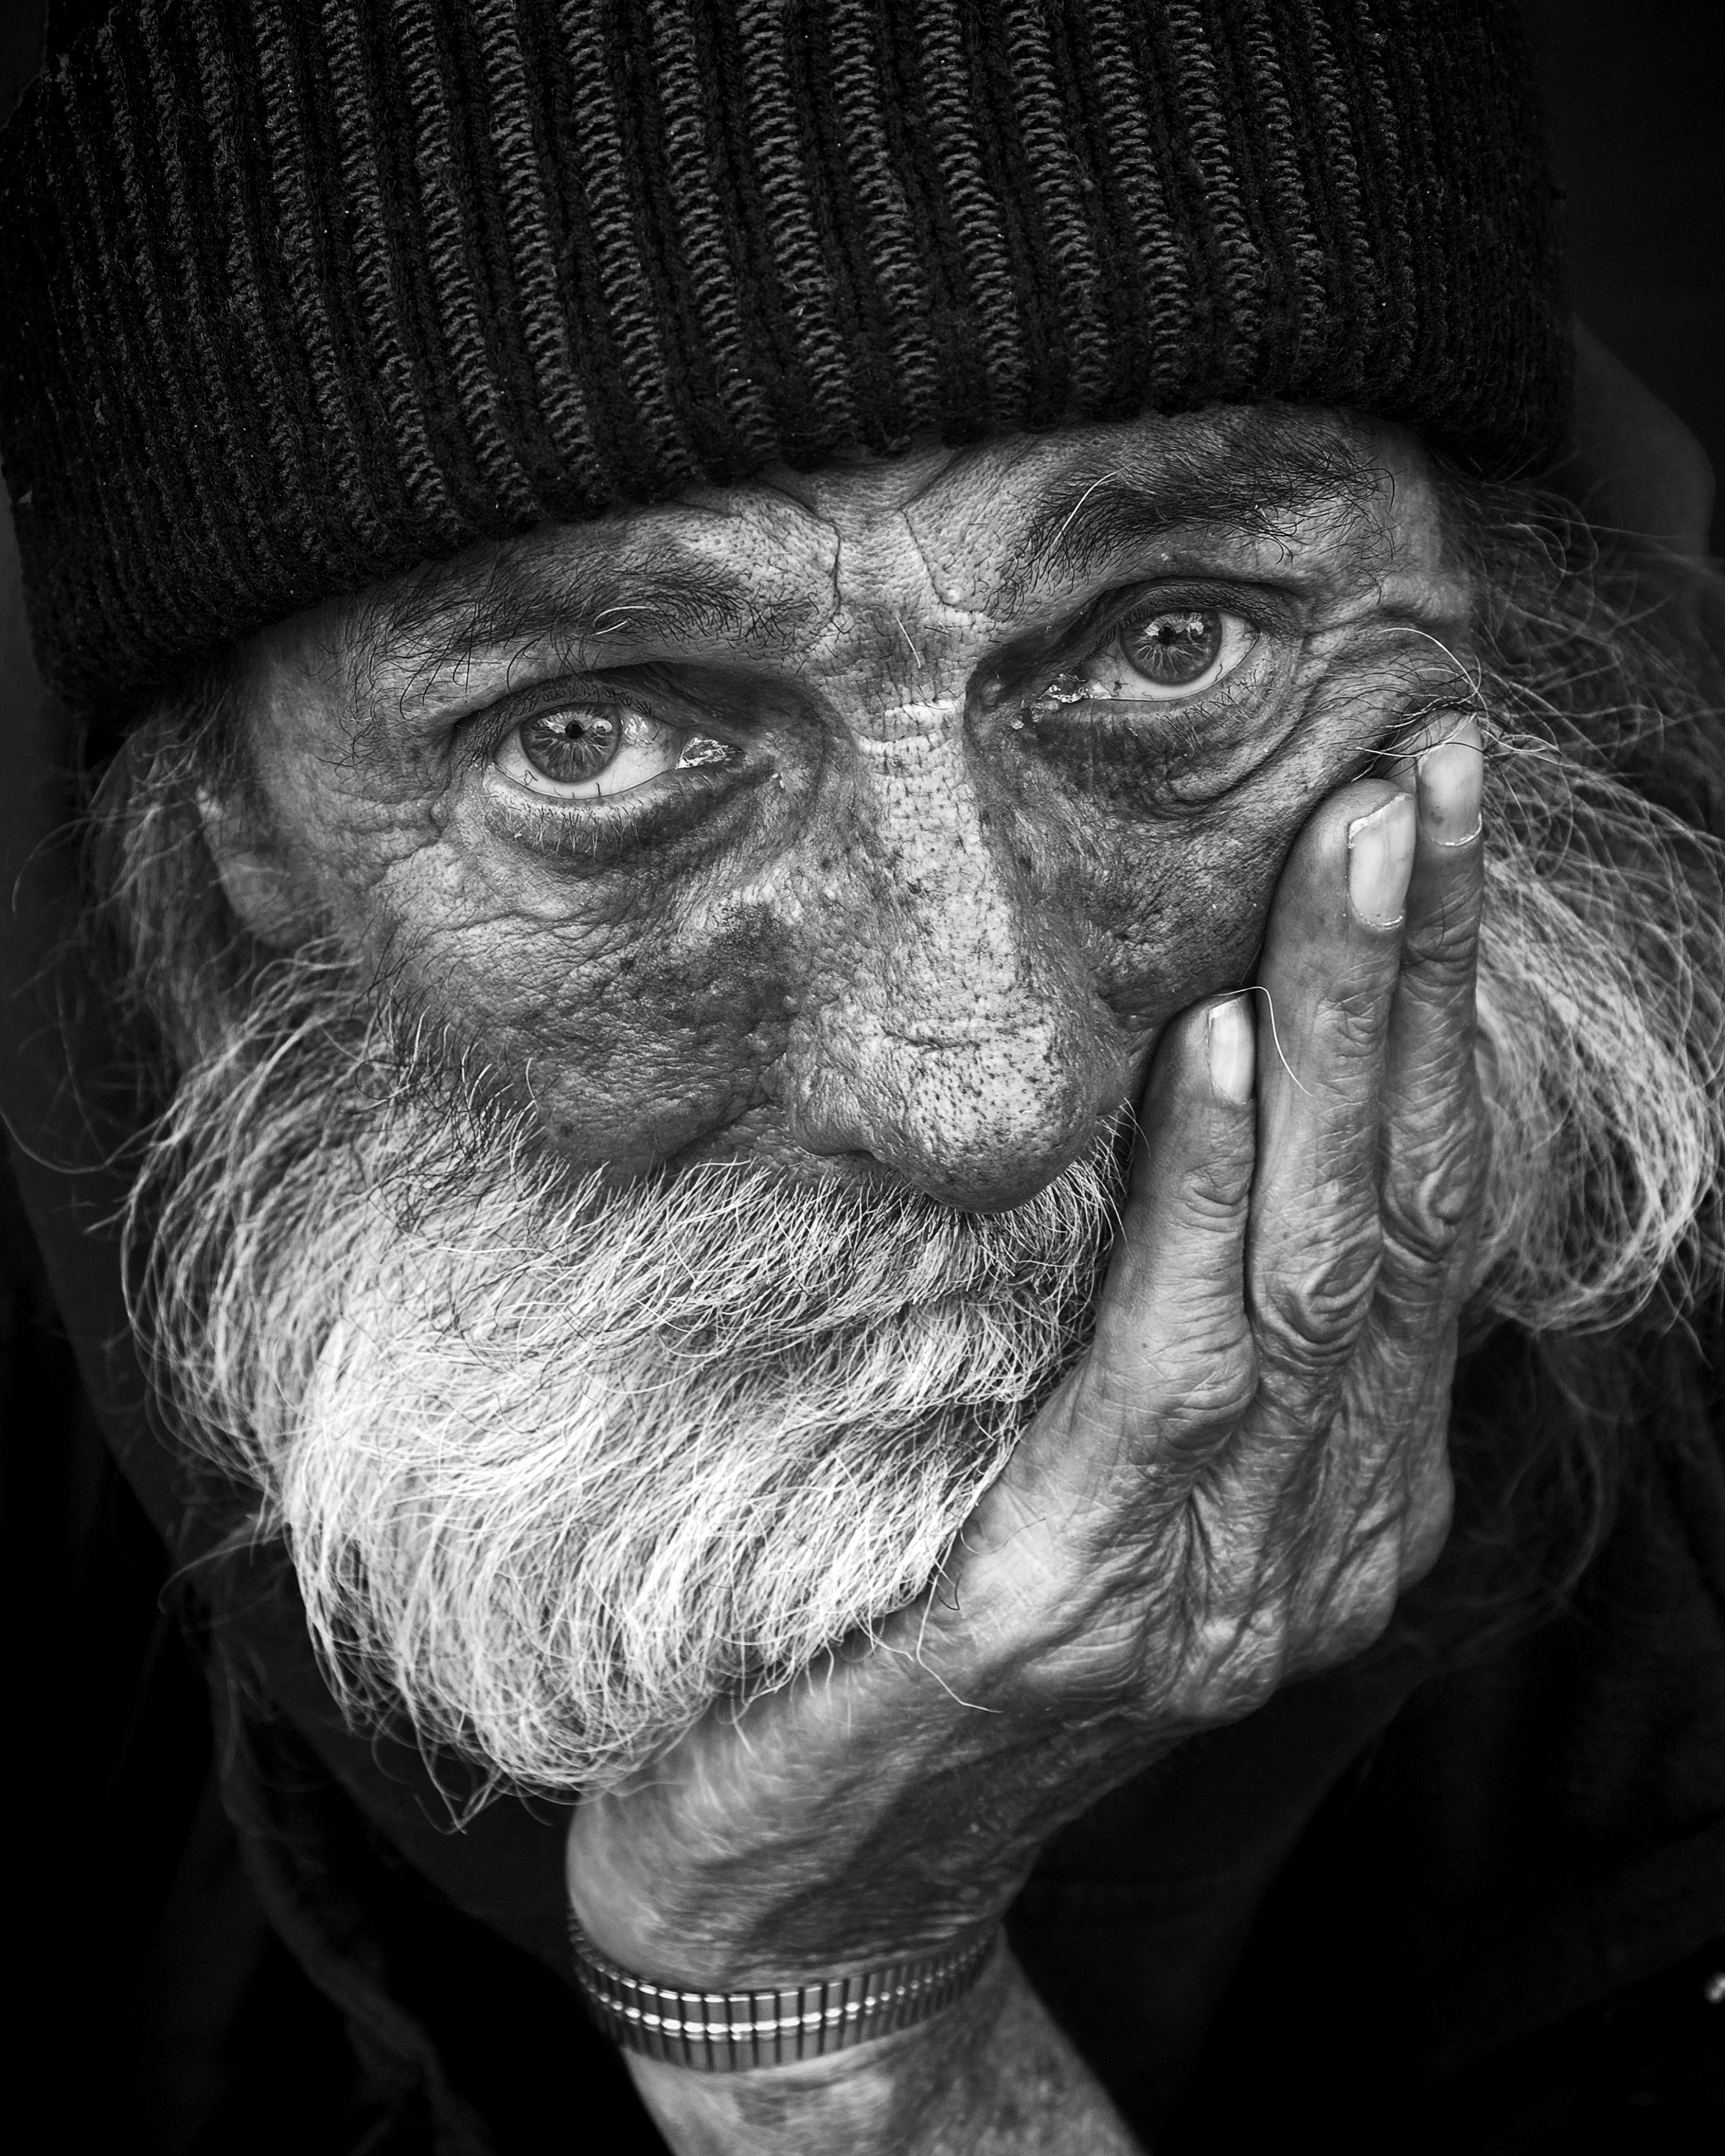
Label: Colored